Noel Mobbs

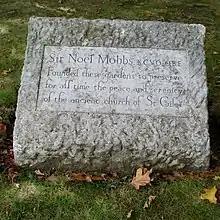
Memorial stone in Stoke Poges Garden of Remembrance, Buckinghamshire

He married Frances. His grandson was Nigel Mobbs, a more recent chairman of Slough Estates.